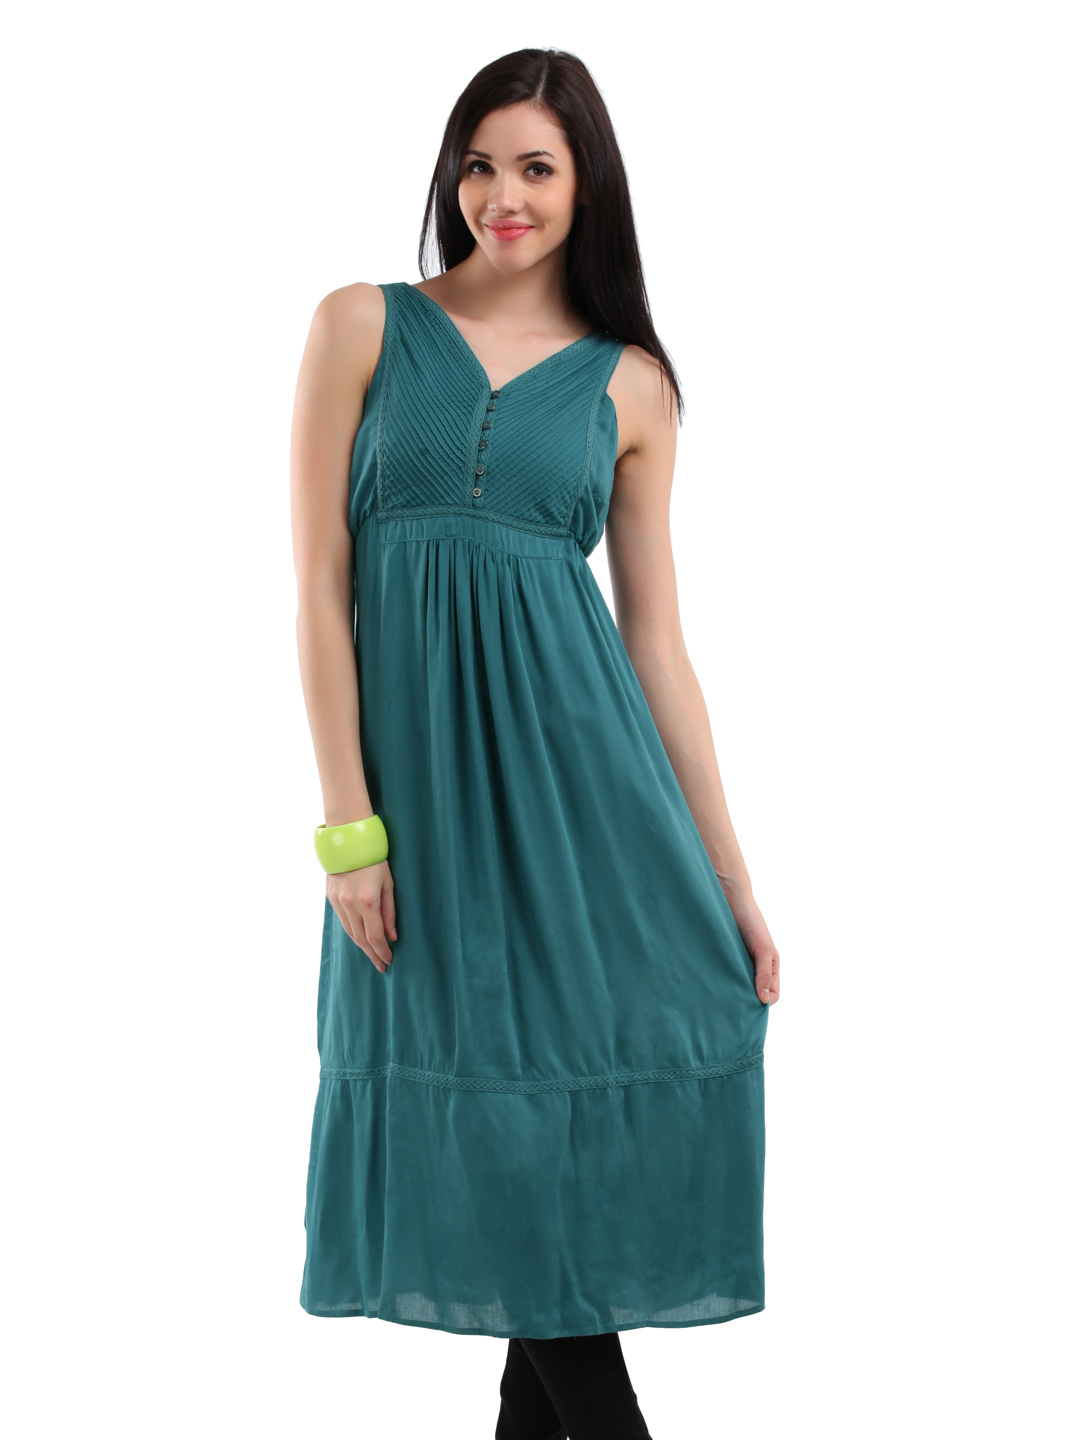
W Women Teal Kurta
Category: Apparel / Topwear / Kurtas
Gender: Women
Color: Teal
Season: Summer 2012
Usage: Ethnic